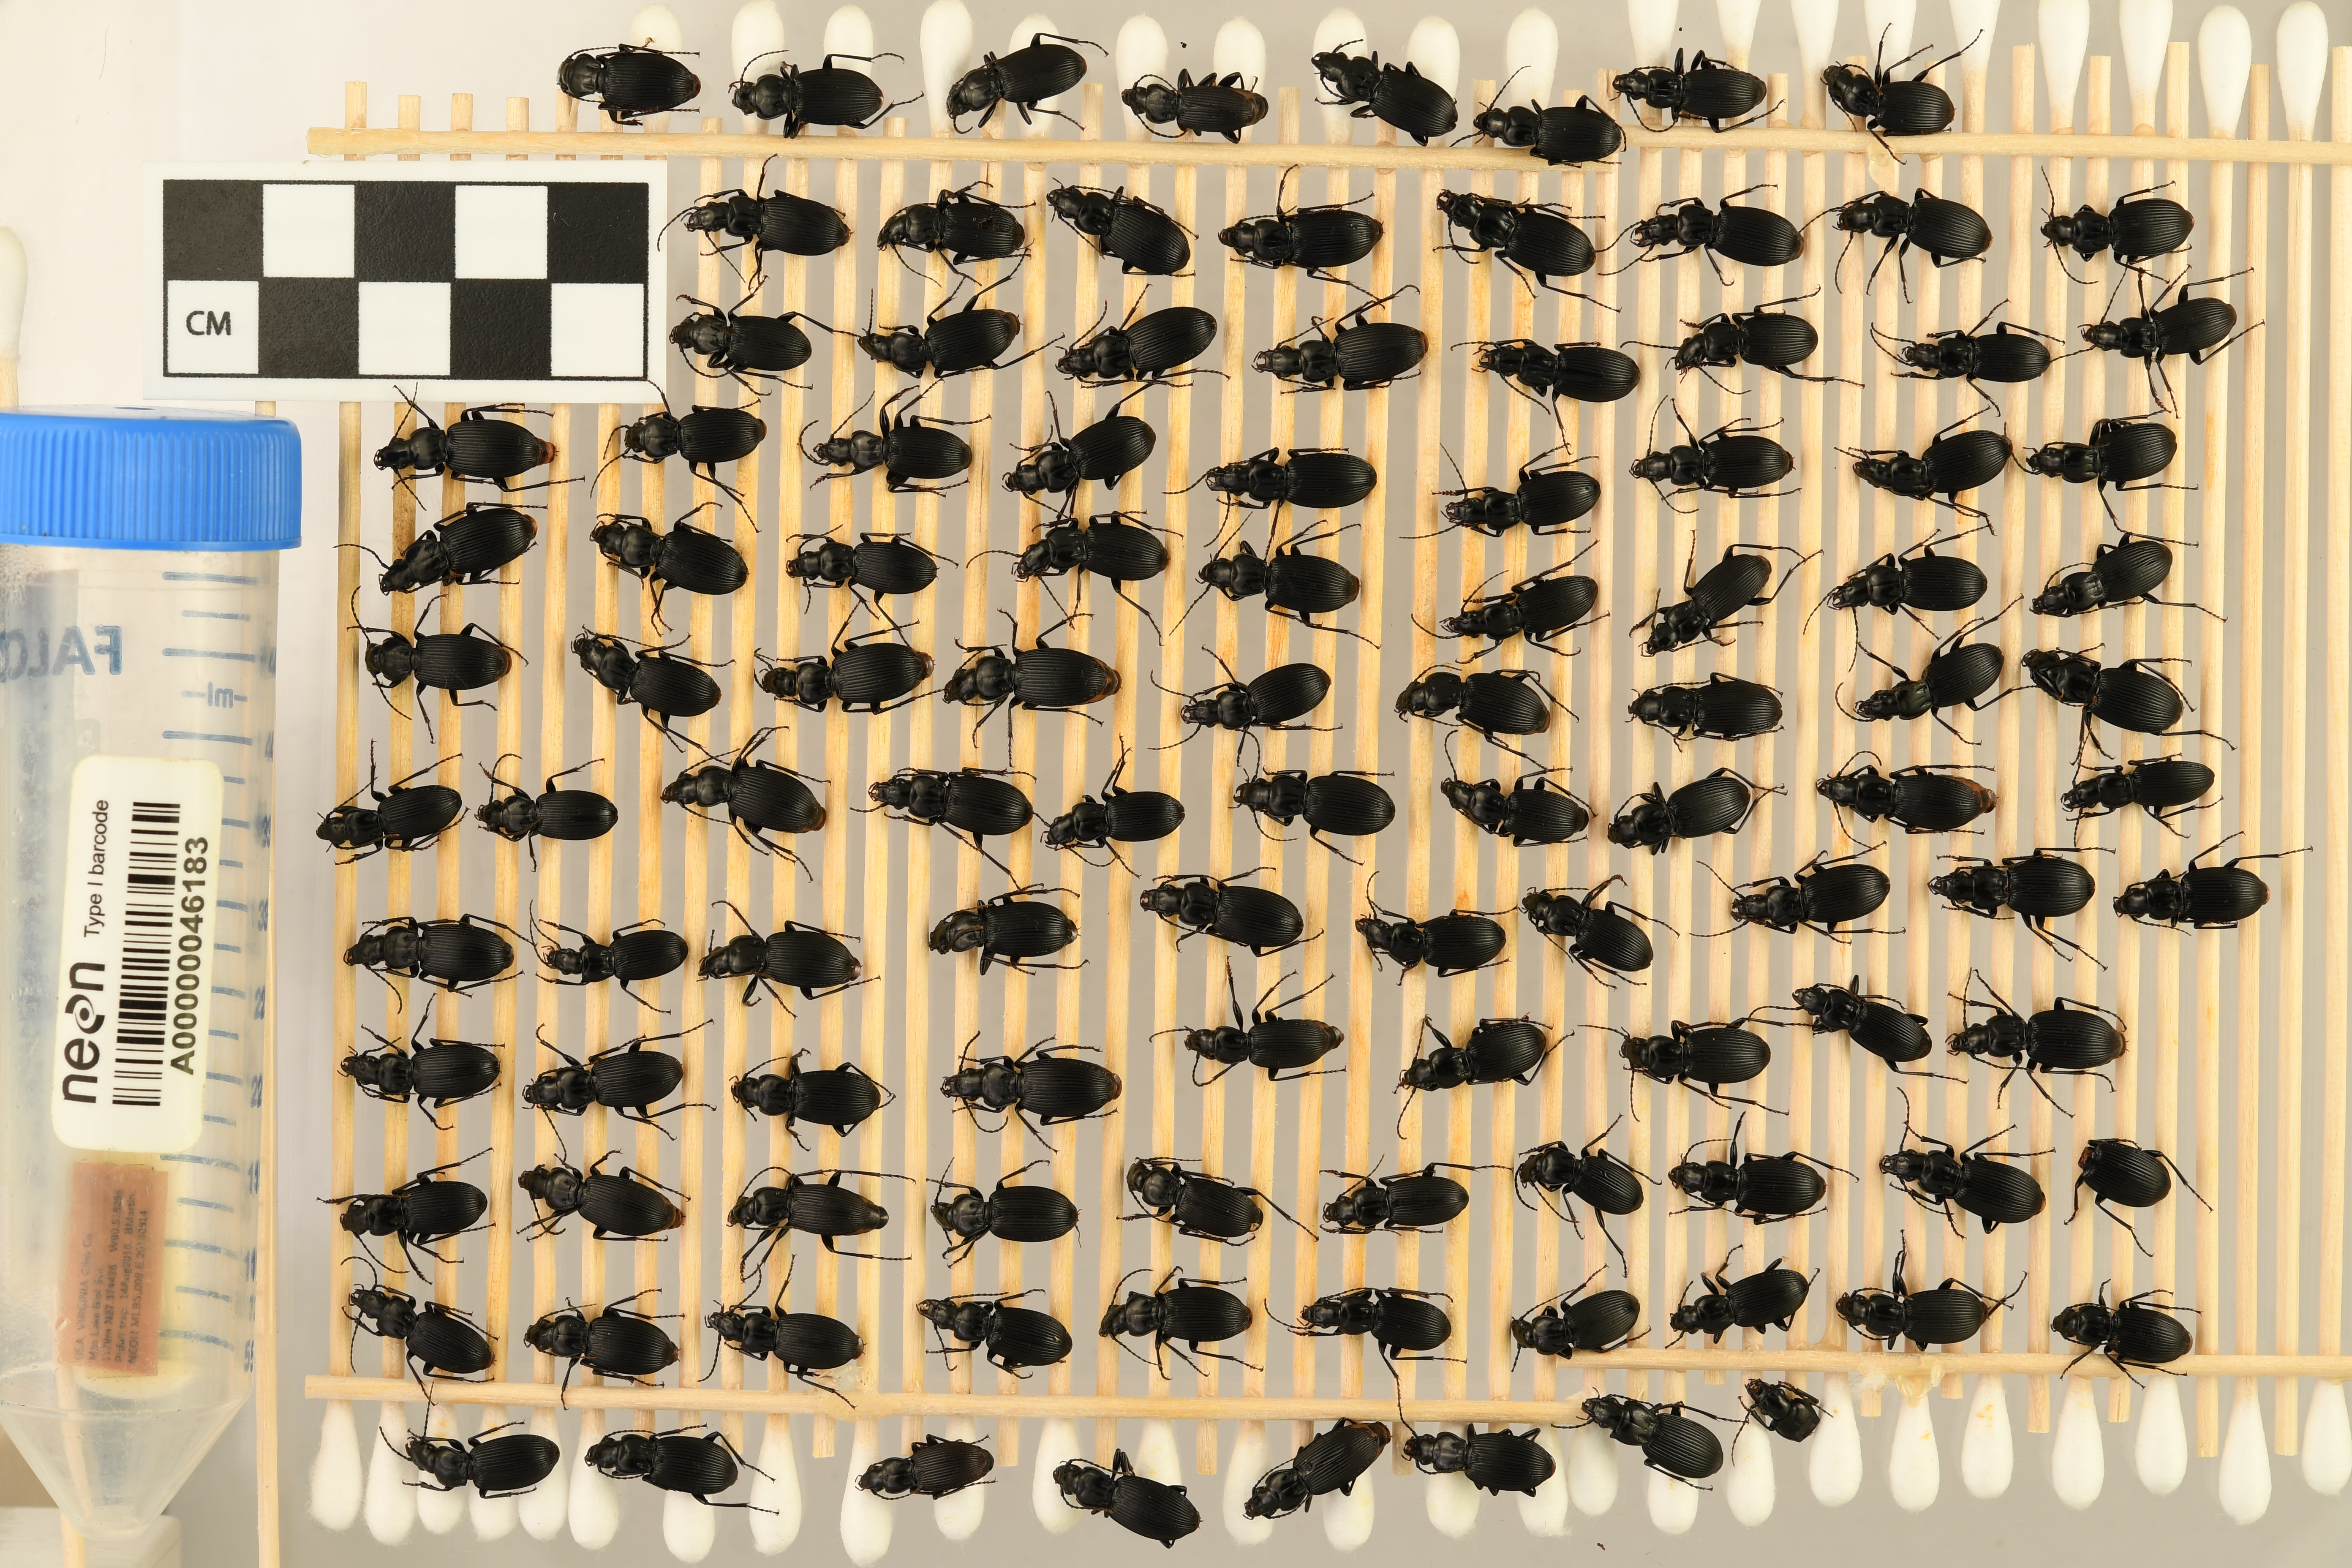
Pterostichus lachrymosus — Mountain Lake Biological Station NEON, plot MLBS_009. Beetle 43, ElytraLength: 0.8947 cm (lying flat: Yes)

Pterostichus lachrymosus — Mountain Lake Biological Station NEON, plot MLBS_009. Beetle 43, ElytraWidth: 0.421 cm (lying flat: Yes)

Pterostichus lachrymosus — Mountain Lake Biological Station NEON, plot MLBS_009. Beetle 44, ElytraLength: 0.884 cm (lying flat: Yes)

Pterostichus lachrymosus — Mountain Lake Biological Station NEON, plot MLBS_009. Beetle 44, ElytraWidth: 0.387 cm (lying flat: Yes)

Pterostichus lachrymosus — Mountain Lake Biological Station NEON, plot MLBS_009. Beetle 45, ElytraLength: 0.9109 cm (lying flat: Yes)

Pterostichus lachrymosus — Mountain Lake Biological Station NEON, plot MLBS_009. Beetle 45, ElytraWidth: 0.4131 cm (lying flat: Yes)

Pterostichus lachrymosus — Mountain Lake Biological Station NEON, plot MLBS_009. Beetle 46, ElytraLength: 0.9218 cm (lying flat: Yes)

Pterostichus lachrymosus — Mountain Lake Biological Station NEON, plot MLBS_009. Beetle 46, ElytraWidth: 0.4344 cm (lying flat: Yes)

Pterostichus lachrymosus — Mountain Lake Biological Station NEON, plot MLBS_009. Beetle 47, ElytraLength: 0.8364 cm (lying flat: Yes)

Pterostichus lachrymosus — Mountain Lake Biological Station NEON, plot MLBS_009. Beetle 47, ElytraWidth: 0.4129 cm (lying flat: Yes)

Pterostichus lachrymosus — Mountain Lake Biological Station NEON, plot MLBS_009. Beetle 48, ElytraLength: 0.8658 cm (lying flat: Yes)

Pterostichus lachrymosus — Mountain Lake Biological Station NEON, plot MLBS_009. Beetle 48, ElytraWidth: 0.4181 cm (lying flat: Yes)

Pterostichus lachrymosus — Mountain Lake Biological Station NEON, plot MLBS_009. Beetle 49, ElytraLength: 0.8684 cm (lying flat: Yes)

Pterostichus lachrymosus — Mountain Lake Biological Station NEON, plot MLBS_009. Beetle 49, ElytraWidth: 0.4079 cm (lying flat: Yes)

Pterostichus lachrymosus — Mountain Lake Biological Station NEON, plot MLBS_009. Beetle 50, ElytraLength: 0.8486 cm (lying flat: Yes)

Pterostichus lachrymosus — Mountain Lake Biological Station NEON, plot MLBS_009. Beetle 50, ElytraWidth: 0.3825 cm (lying flat: Yes)

Pterostichus lachrymosus — Mountain Lake Biological Station NEON, plot MLBS_009. Beetle 51, ElytraLength: 0.9036 cm (lying flat: Yes)

Pterostichus lachrymosus — Mountain Lake Biological Station NEON, plot MLBS_009. Beetle 51, ElytraWidth: 0.434 cm (lying flat: Yes)

Pterostichus lachrymosus — Mountain Lake Biological Station NEON, plot MLBS_009. Beetle 52, ElytraLength: 0.8446 cm (lying flat: Yes)

Pterostichus lachrymosus — Mountain Lake Biological Station NEON, plot MLBS_009. Beetle 52, ElytraWidth: 0.3744 cm (lying flat: Yes)

Pterostichus lachrymosus — Mountain Lake Biological Station NEON, plot MLBS_009. Beetle 53, ElytraLength: 0.842 cm (lying flat: Yes)

Pterostichus lachrymosus — Mountain Lake Biological Station NEON, plot MLBS_009. Beetle 53, ElytraWidth: 0.3815 cm (lying flat: Yes)

Pterostichus lachrymosus — Mountain Lake Biological Station NEON, plot MLBS_009. Beetle 54, ElytraLength: 0.8824 cm (lying flat: Yes)

Pterostichus lachrymosus — Mountain Lake Biological Station NEON, plot MLBS_009. Beetle 54, ElytraWidth: 0.4452 cm (lying flat: Yes)

Pterostichus lachrymosus — Mountain Lake Biological Station NEON, plot MLBS_009. Beetle 55, ElytraLength: 0.8696 cm (lying flat: Yes)

Pterostichus lachrymosus — Mountain Lake Biological Station NEON, plot MLBS_009. Beetle 55, ElytraWidth: 0.4438 cm (lying flat: Yes)

Pterostichus lachrymosus — Mountain Lake Biological Station NEON, plot MLBS_009. Beetle 56, ElytraLength: 0.7659 cm (lying flat: Yes)

Pterostichus lachrymosus — Mountain Lake Biological Station NEON, plot MLBS_009. Beetle 56, ElytraWidth: 0.3967 cm (lying flat: Yes)

Pterostichus lachrymosus — Mountain Lake Biological Station NEON, plot MLBS_009. Beetle 57, ElytraLength: 0.9303 cm (lying flat: Yes)

Pterostichus lachrymosus — Mountain Lake Biological Station NEON, plot MLBS_009. Beetle 57, ElytraWidth: 0.4243 cm (lying flat: Yes)

Pterostichus lachrymosus — Mountain Lake Biological Station NEON, plot MLBS_009. Beetle 58, ElytraLength: 0.7852 cm (lying flat: Yes)

Pterostichus lachrymosus — Mountain Lake Biological Station NEON, plot MLBS_009. Beetle 58, ElytraWidth: 0.3872 cm (lying flat: Yes)

Pterostichus lachrymosus — Mountain Lake Biological Station NEON, plot MLBS_009. Beetle 59, ElytraLength: 0.8364 cm (lying flat: Yes)

Pterostichus lachrymosus — Mountain Lake Biological Station NEON, plot MLBS_009. Beetle 59, ElytraWidth: 0.4328 cm (lying flat: Yes)

Pterostichus lachrymosus — Mountain Lake Biological Station NEON, plot MLBS_009. Beetle 60, ElytraLength: 0.8568 cm (lying flat: Yes)

Pterostichus lachrymosus — Mountain Lake Biological Station NEON, plot MLBS_009. Beetle 60, ElytraWidth: 0.3825 cm (lying flat: Yes)

Pterostichus lachrymosus — Mountain Lake Biological Station NEON, plot MLBS_009. Beetle 61, ElytraLength: 0.8078 cm (lying flat: Yes)

Pterostichus lachrymosus — Mountain Lake Biological Station NEON, plot MLBS_009. Beetle 61, ElytraWidth: 0.3686 cm (lying flat: Yes)

Pterostichus lachrymosus — Mountain Lake Biological Station NEON, plot MLBS_009. Beetle 62, ElytraLength: 0.9218 cm (lying flat: Yes)

Pterostichus lachrymosus — Mountain Lake Biological Station NEON, plot MLBS_009. Beetle 62, ElytraWidth: 0.4081 cm (lying flat: Yes)

Pterostichus lachrymosus — Mountain Lake Biological Station NEON, plot MLBS_009. Beetle 63, ElytraLength: 0.7614 cm (lying flat: Yes)

Pterostichus lachrymosus — Mountain Lake Biological Station NEON, plot MLBS_009. Beetle 63, ElytraWidth: 0.3742 cm (lying flat: Yes)

Pterostichus lachrymosus — Mountain Lake Biological Station NEON, plot MLBS_009. Beetle 64, ElytraLength: 0.9155 cm (lying flat: Yes)

Pterostichus lachrymosus — Mountain Lake Biological Station NEON, plot MLBS_009. Beetle 64, ElytraWidth: 0.4481 cm (lying flat: Yes)

Pterostichus lachrymosus — Mountain Lake Biological Station NEON, plot MLBS_009. Beetle 65, ElytraLength: 0.829 cm (lying flat: Yes)

Pterostichus lachrymosus — Mountain Lake Biological Station NEON, plot MLBS_009. Beetle 65, ElytraWidth: 0.4212 cm (lying flat: Yes)

Pterostichus lachrymosus — Mountain Lake Biological Station NEON, plot MLBS_009. Beetle 66, ElytraLength: 0.8491 cm (lying flat: Yes)

Pterostichus lachrymosus — Mountain Lake Biological Station NEON, plot MLBS_009. Beetle 66, ElytraWidth: 0.4438 cm (lying flat: Yes)

Pterostichus lachrymosus — Mountain Lake Biological Station NEON, plot MLBS_009. Beetle 67, ElytraLength: 0.8174 cm (lying flat: Yes)

Pterostichus lachrymosus — Mountain Lake Biological Station NEON, plot MLBS_009. Beetle 67, ElytraWidth: 0.3825 cm (lying flat: Yes)

Pterostichus lachrymosus — Mountain Lake Biological Station NEON, plot MLBS_009. Beetle 68, ElytraLength: 0.7592 cm (lying flat: Yes)

Pterostichus lachrymosus — Mountain Lake Biological Station NEON, plot MLBS_009. Beetle 68, ElytraWidth: 0.3885 cm (lying flat: Yes)

Pterostichus lachrymosus — Mountain Lake Biological Station NEON, plot MLBS_009. Beetle 69, ElytraLength: 0.8905 cm (lying flat: Yes)

Pterostichus lachrymosus — Mountain Lake Biological Station NEON, plot MLBS_009. Beetle 69, ElytraWidth: 0.4181 cm (lying flat: Yes)

Pterostichus lachrymosus — Mountain Lake Biological Station NEON, plot MLBS_009. Beetle 70, ElytraLength: 0.8816 cm (lying flat: Yes)

Pterostichus lachrymosus — Mountain Lake Biological Station NEON, plot MLBS_009. Beetle 70, ElytraWidth: 0.421 cm (lying flat: Yes)

Pterostichus lachrymosus — Mountain Lake Biological Station NEON, plot MLBS_009. Beetle 71, ElytraLength: 0.8687 cm (lying flat: Yes)

Pterostichus lachrymosus — Mountain Lake Biological Station NEON, plot MLBS_009. Beetle 71, ElytraWidth: 0.4344 cm (lying flat: Yes)

Pterostichus lachrymosus — Mountain Lake Biological Station NEON, plot MLBS_009. Beetle 72, ElytraWidth: 0.4098 cm (lying flat: Yes)

Pterostichus lachrymosus — Mountain Lake Biological Station NEON, plot MLBS_009. Beetle 72, ElytraLength: 0.8994 cm (lying flat: Yes)

Pterostichus lachrymosus — Mountain Lake Biological Station NEON, plot MLBS_009. Beetle 73, ElytraLength: 0.9109 cm (lying flat: Yes)

Pterostichus lachrymosus — Mountain Lake Biological Station NEON, plot MLBS_009. Beetle 73, ElytraWidth: 0.431 cm (lying flat: Yes)

Pterostichus lachrymosus — Mountain Lake Biological Station NEON, plot MLBS_009. Beetle 74, ElytraLength: 0.8556 cm (lying flat: Yes)

Pterostichus lachrymosus — Mountain Lake Biological Station NEON, plot MLBS_009. Beetle 74, ElytraWidth: 0.4475 cm (lying flat: Yes)